Carroll O'Connor

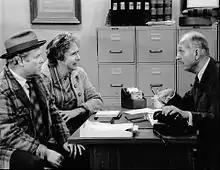
Publicity photo of O'Connor and Jean Stapleton in "All in the Family", 1973

O'Connor was living in Italy in 1968 when producer Norman Lear asked him to come to New York City and star in a series that he was creating for ABC titled "Justice For All." Lear recruited O'Connor to play the role of Archie Justice, a bigot who was able to bring forth some measure of empathy from the audience. After two television pilots of the sitcom were produced (between 1968 and 1970), the hosting network was changed to CBS. For the third pilot, the last name of its main character was changed to Bunker, and its title was changed to "All in the Family". The show was based on the BBC's "Till Death Us Do Part", and Bunker was based on Alf Garnett, but he was somewhat less abrasive than the original British character.